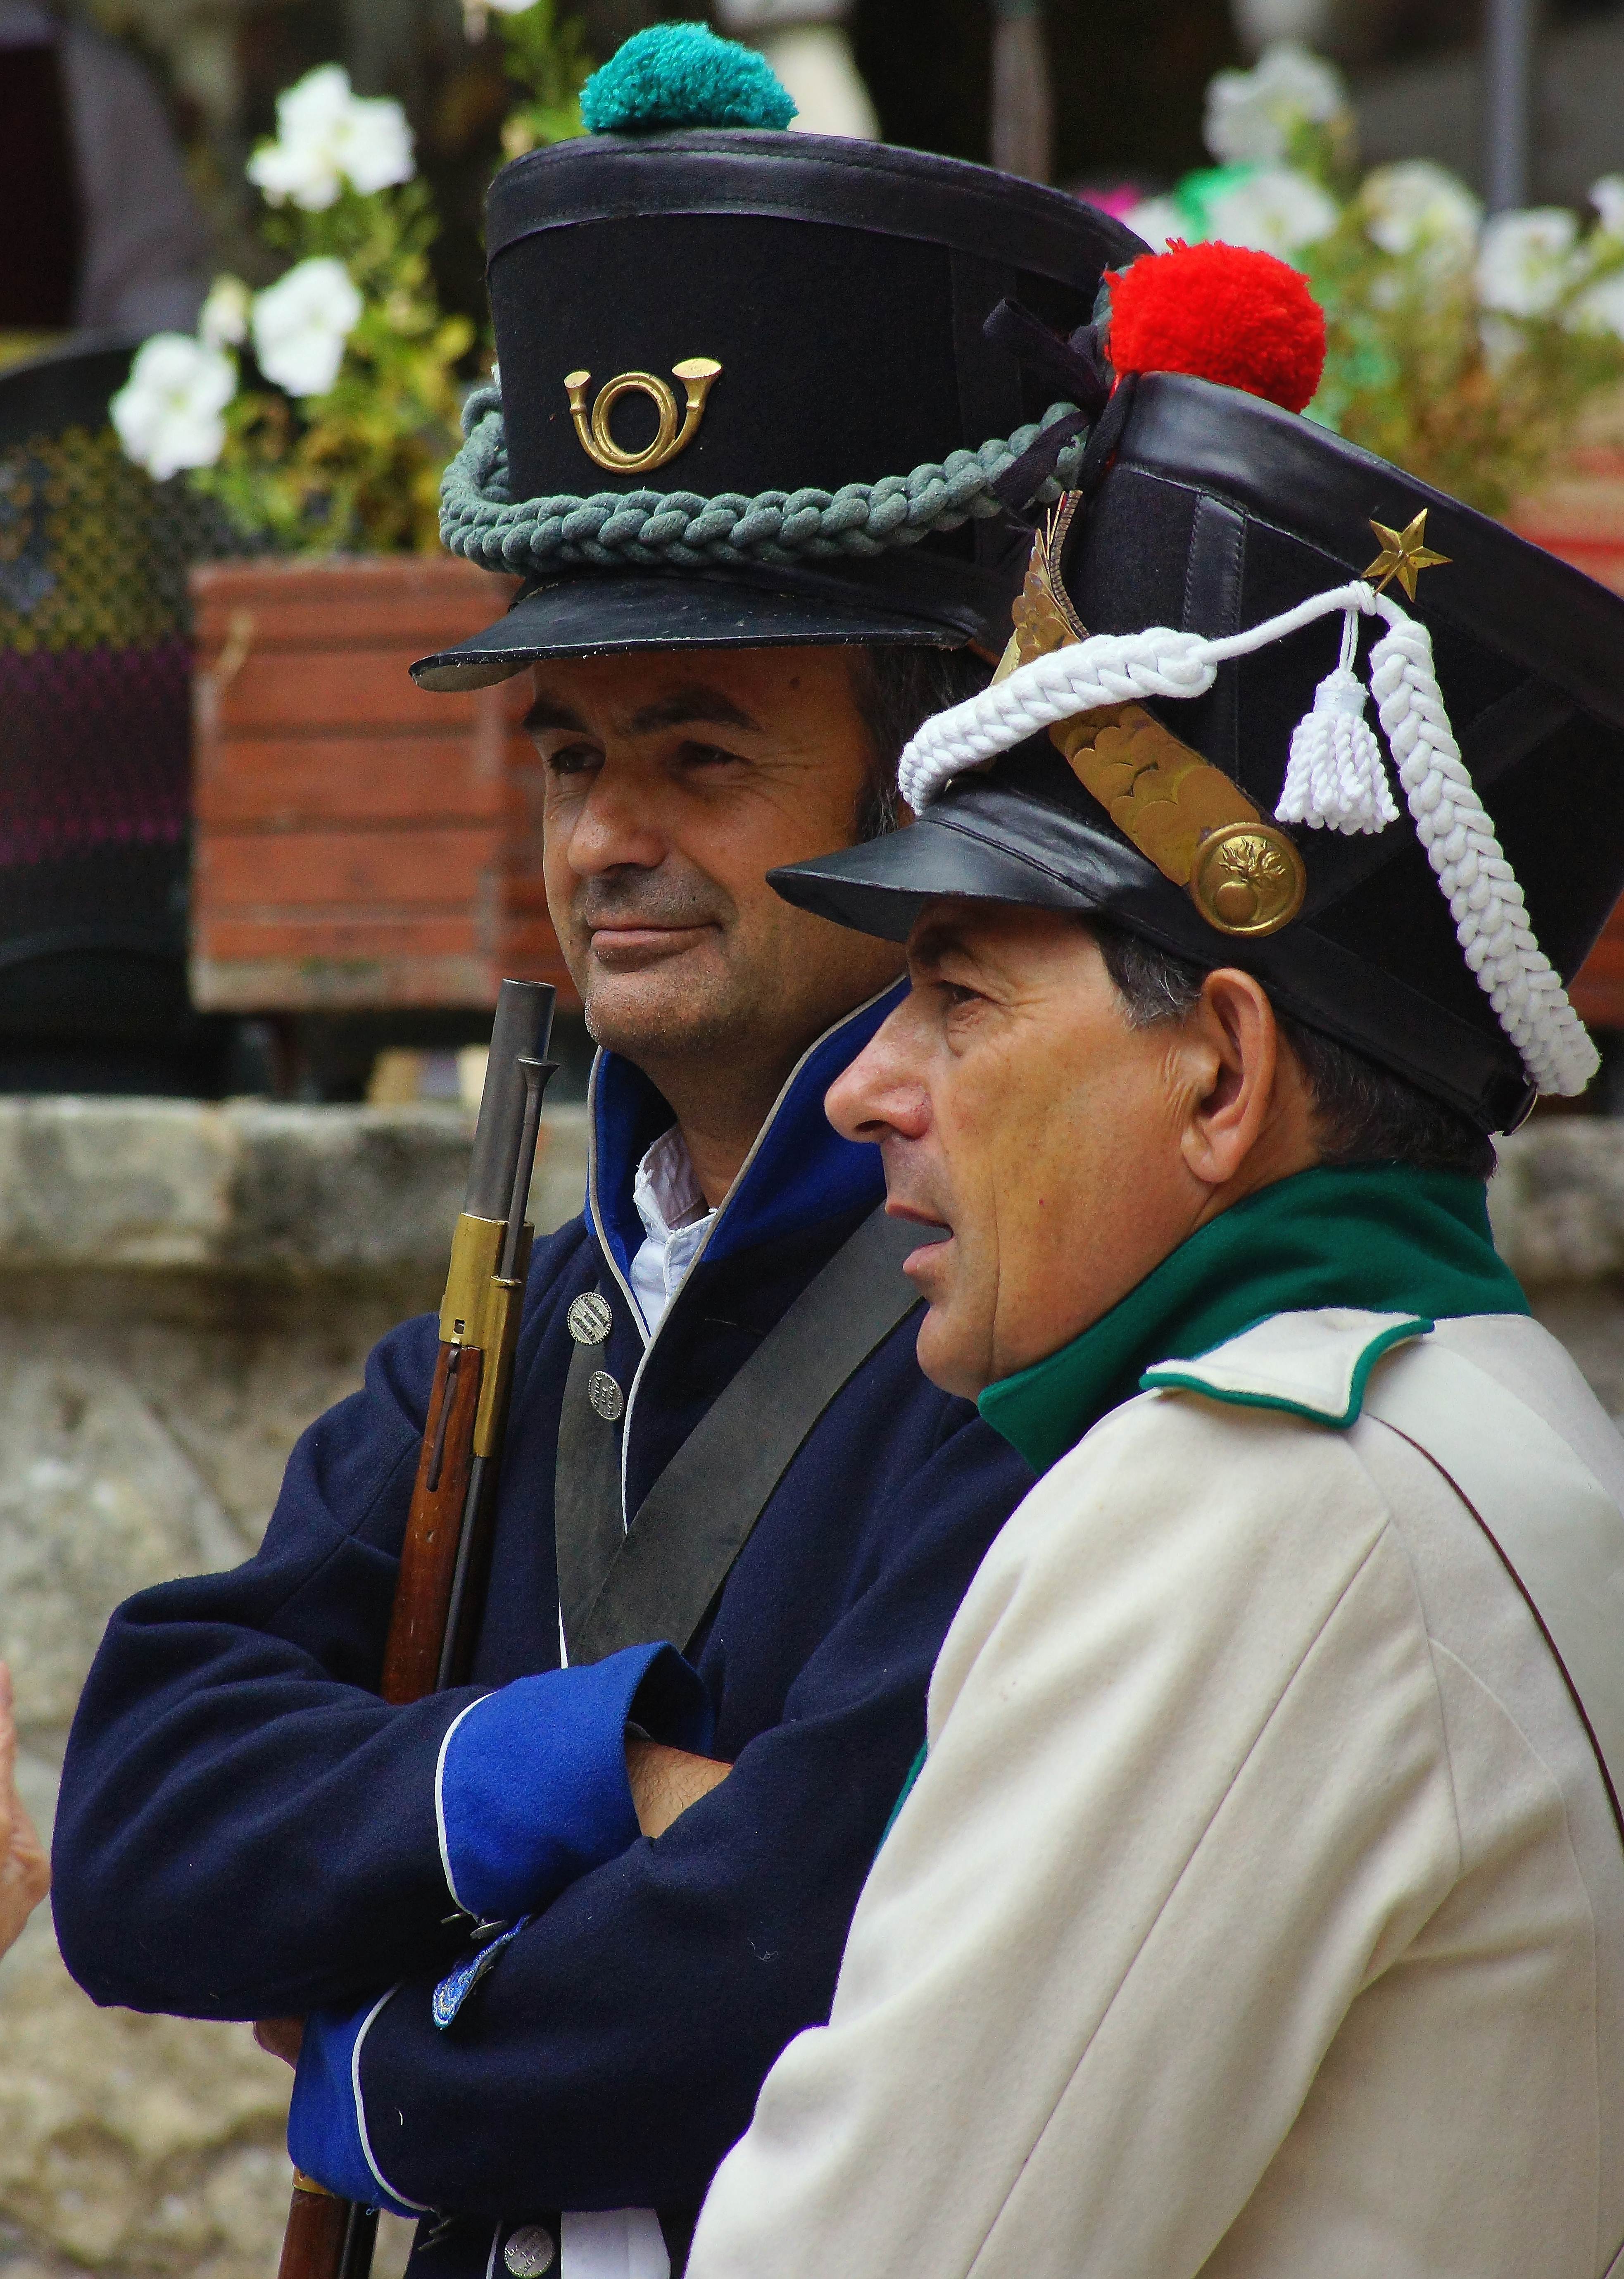
person, festival, spain, galicia, pontevedra, jockey, tradition, espana, ggl1, gaby1, varios, some, pontecaldelas, sonyslta77v, tamrom55200